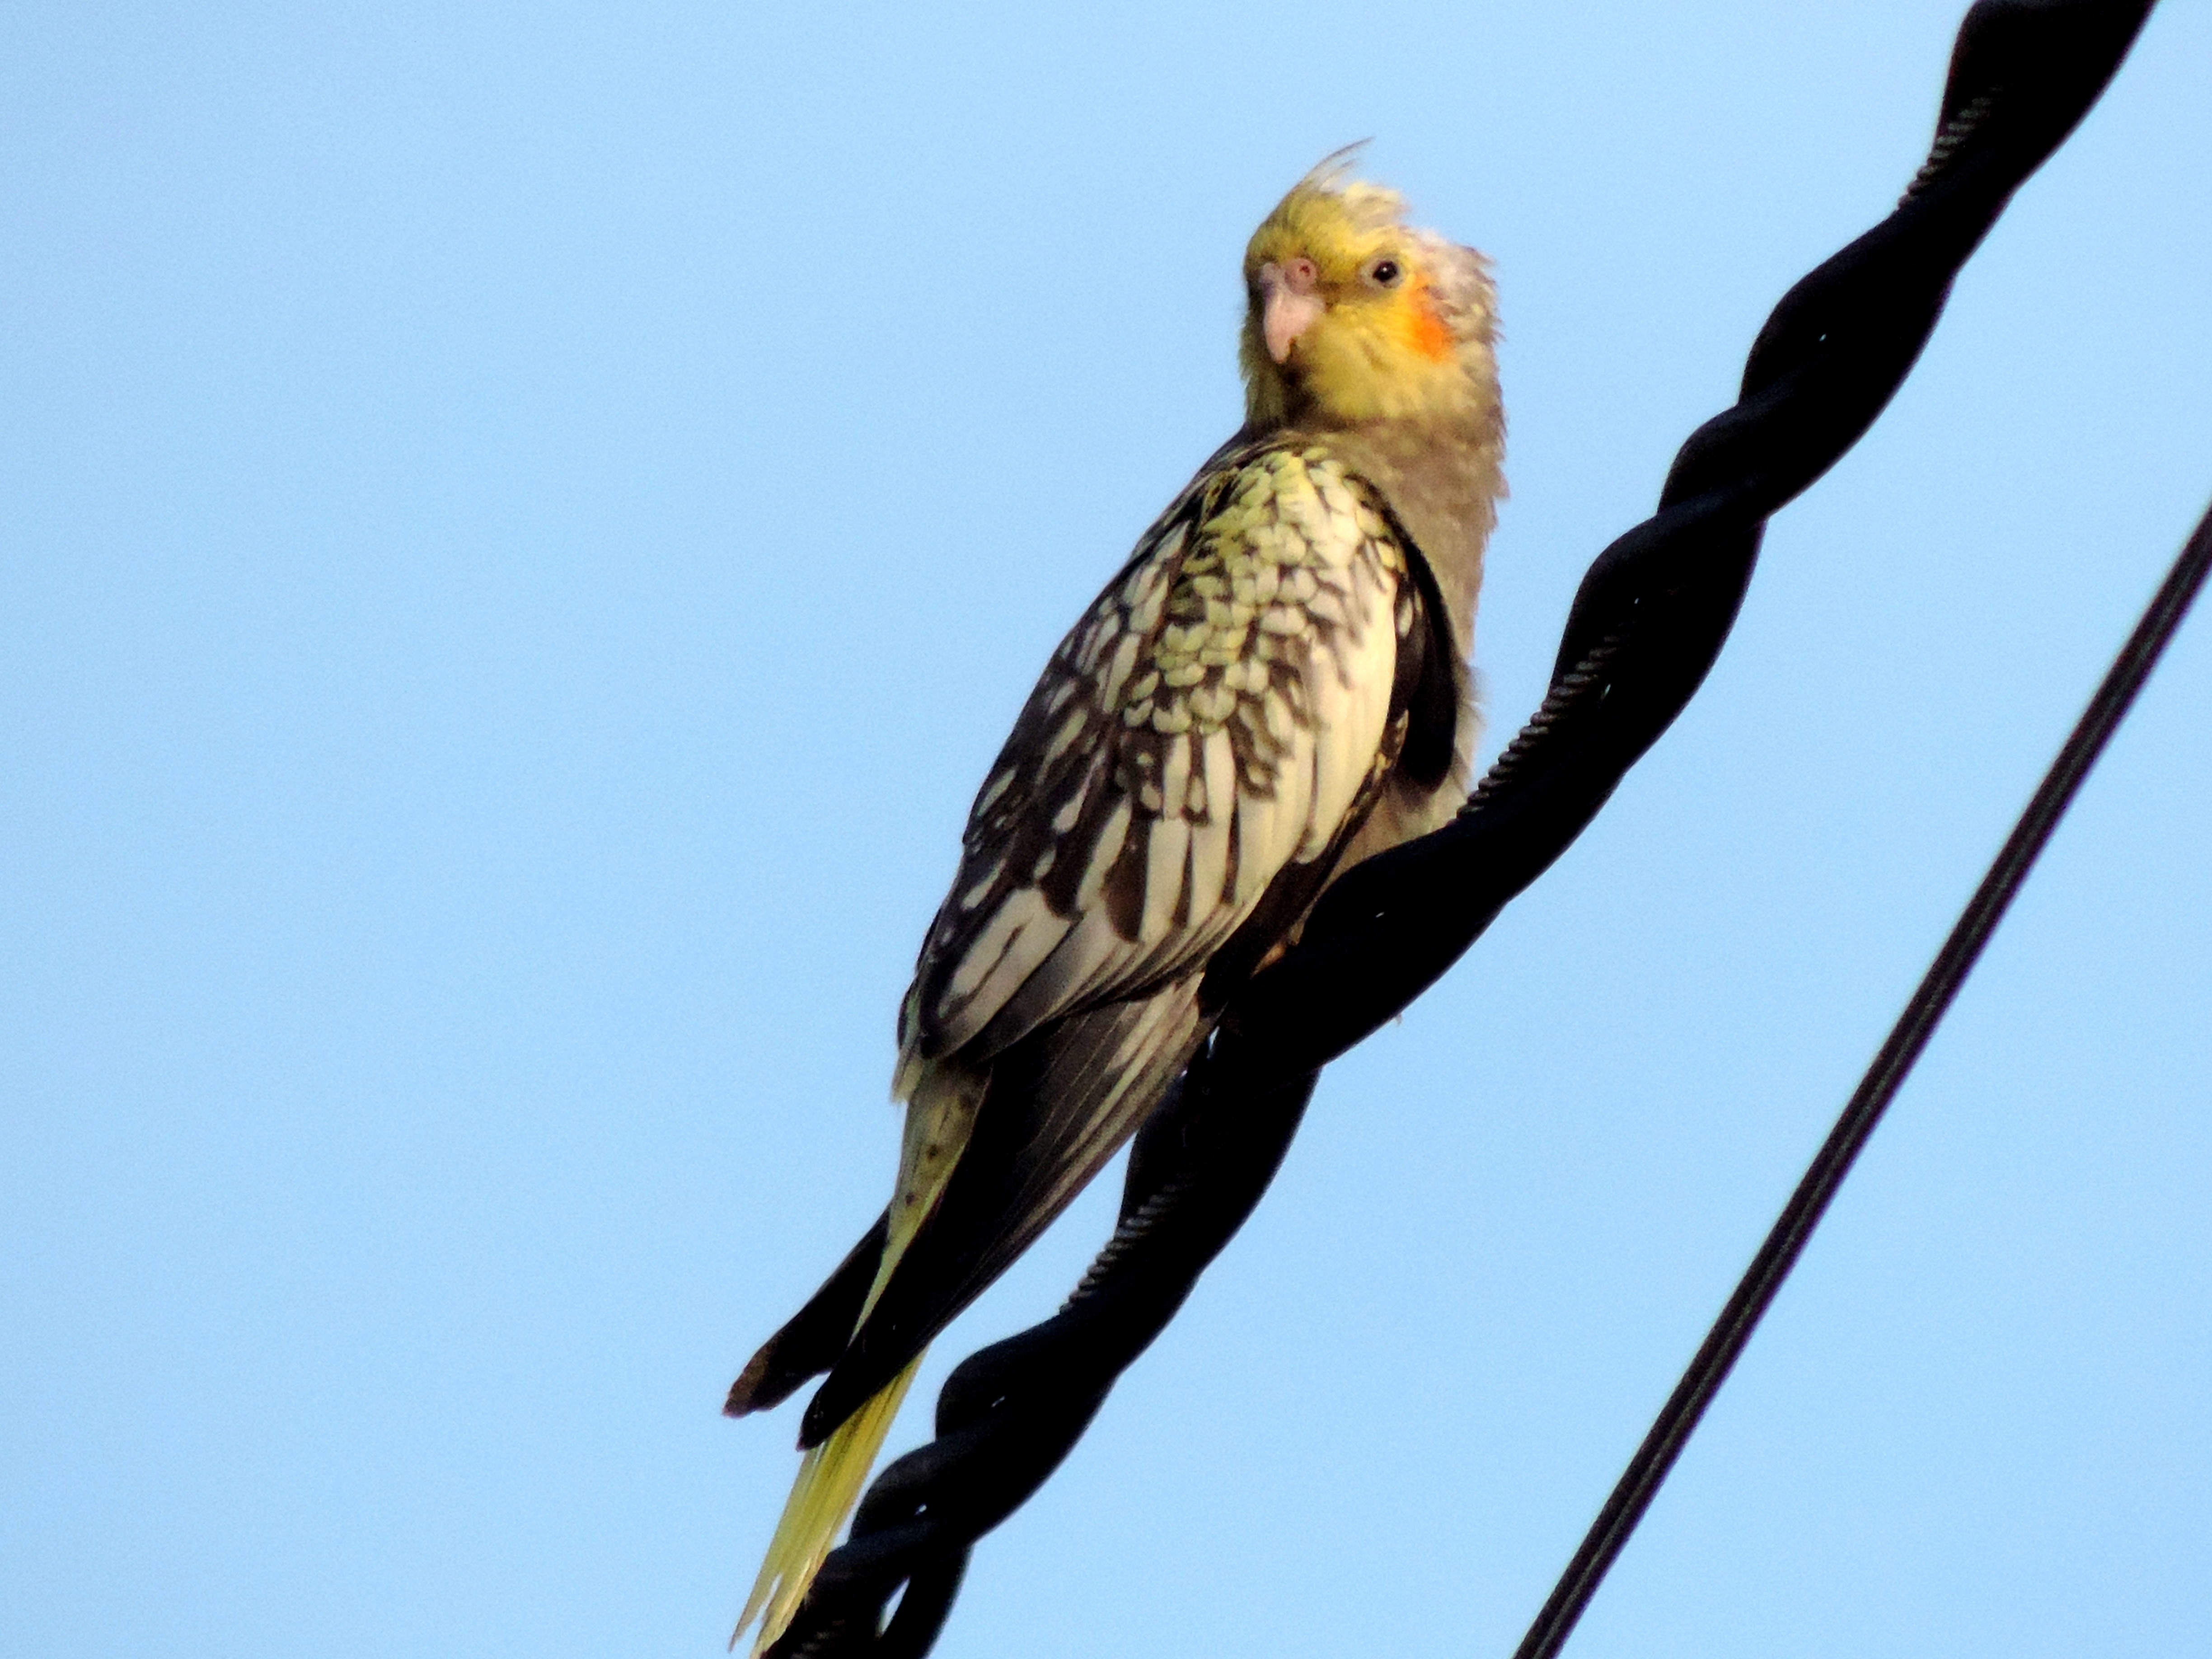
bird, wing, beak, blue, hawk, fauna, vertebrate, parrot, parakeet, falcon, accipitriformes